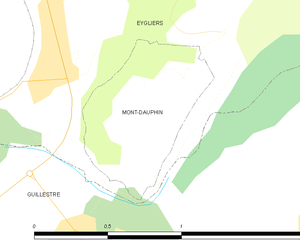
Carte des communes françaises: Mont-Dauphin